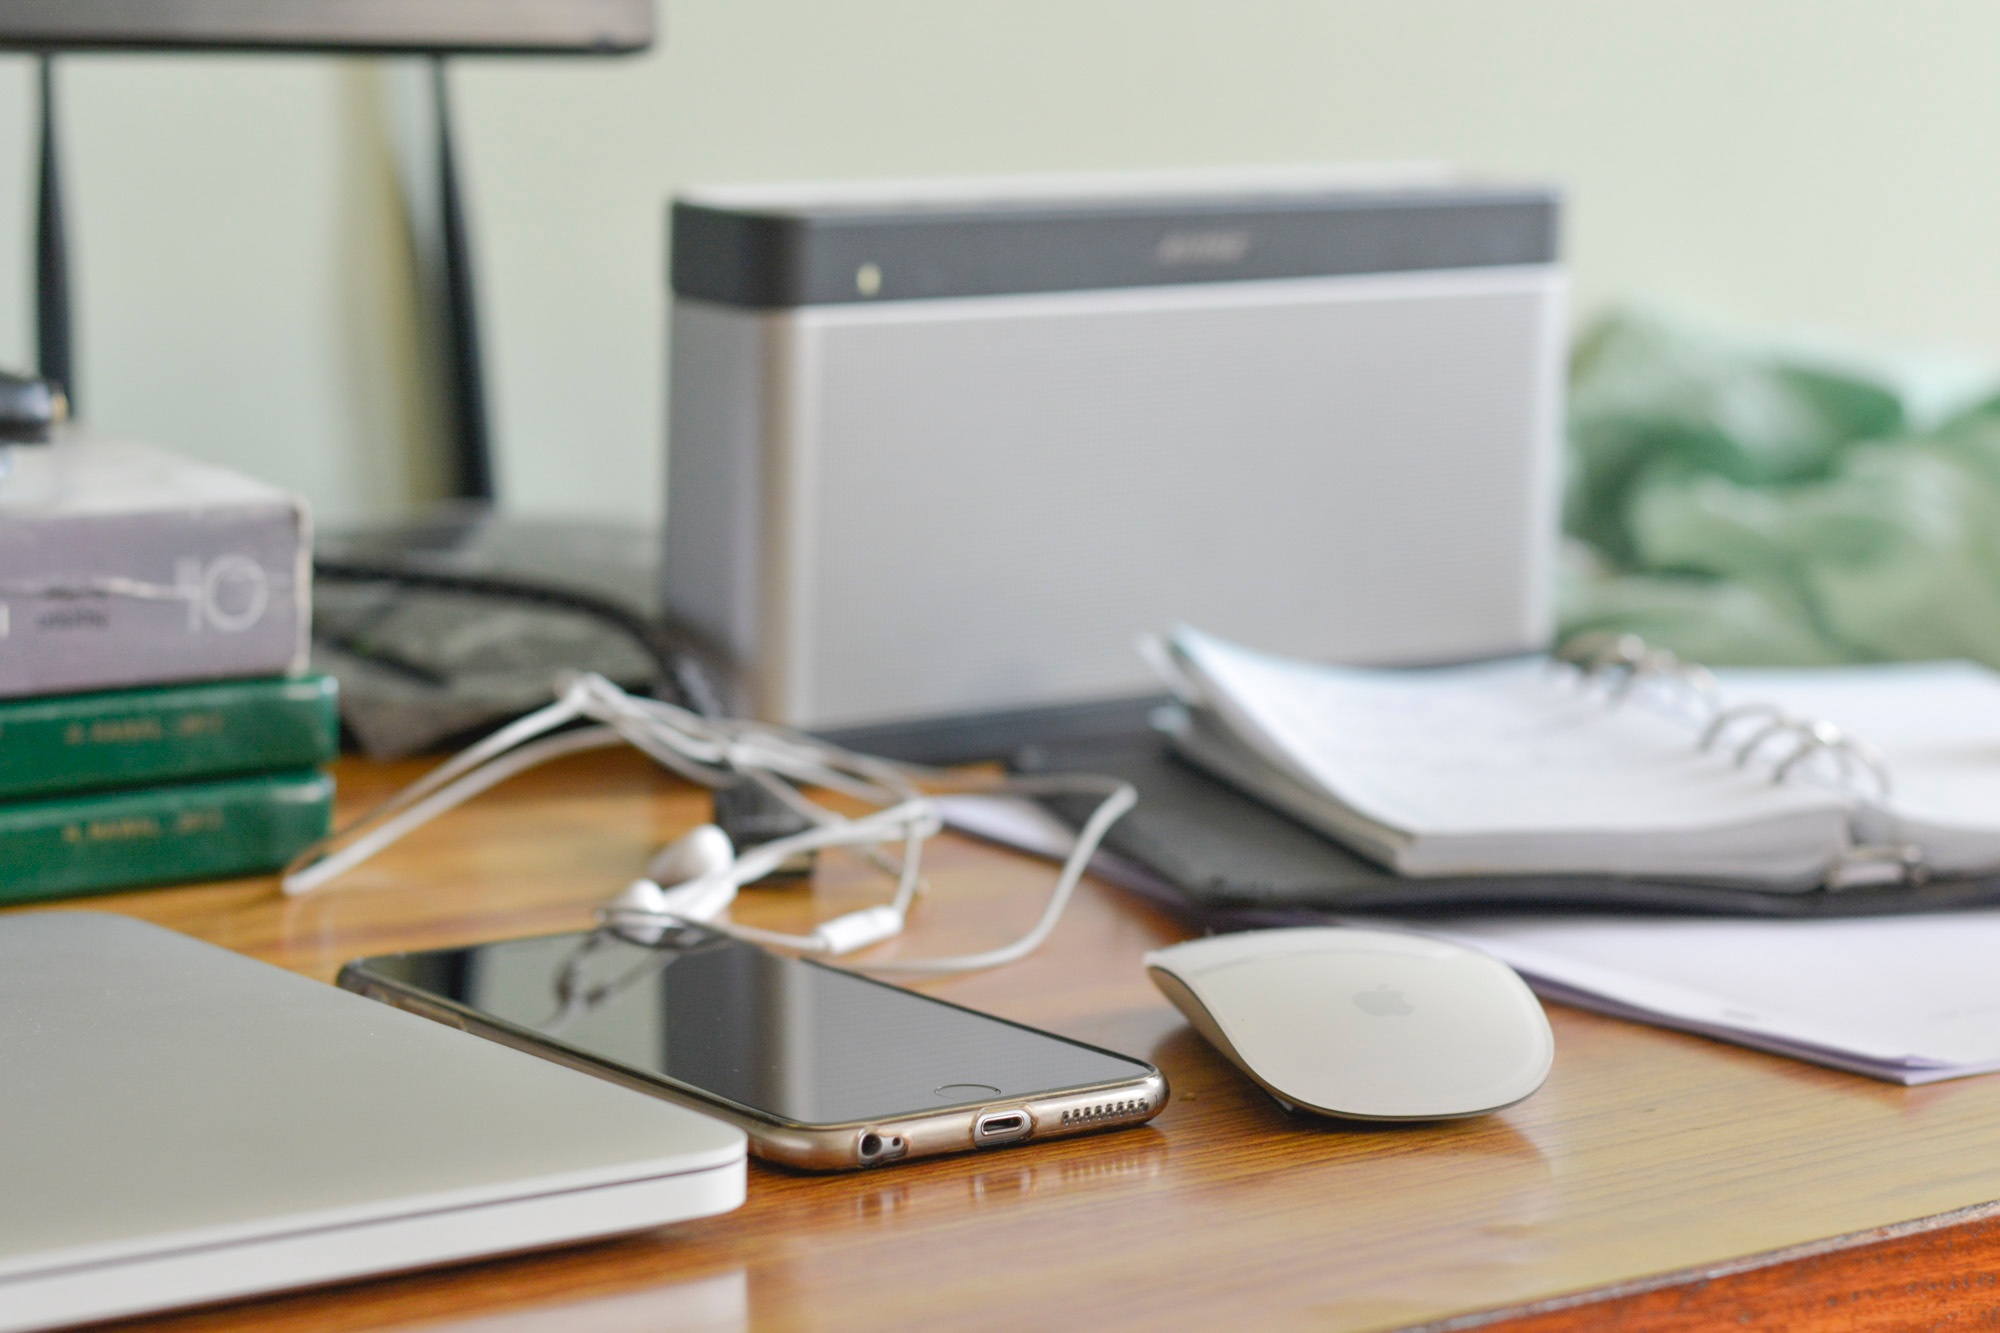
writing, table, brand, design, document